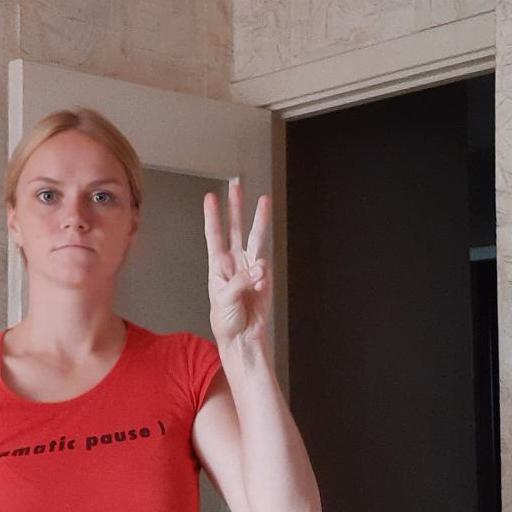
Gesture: three